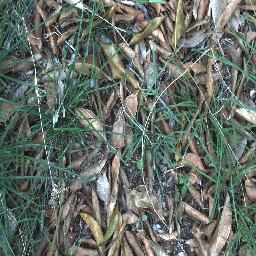
Label: negative